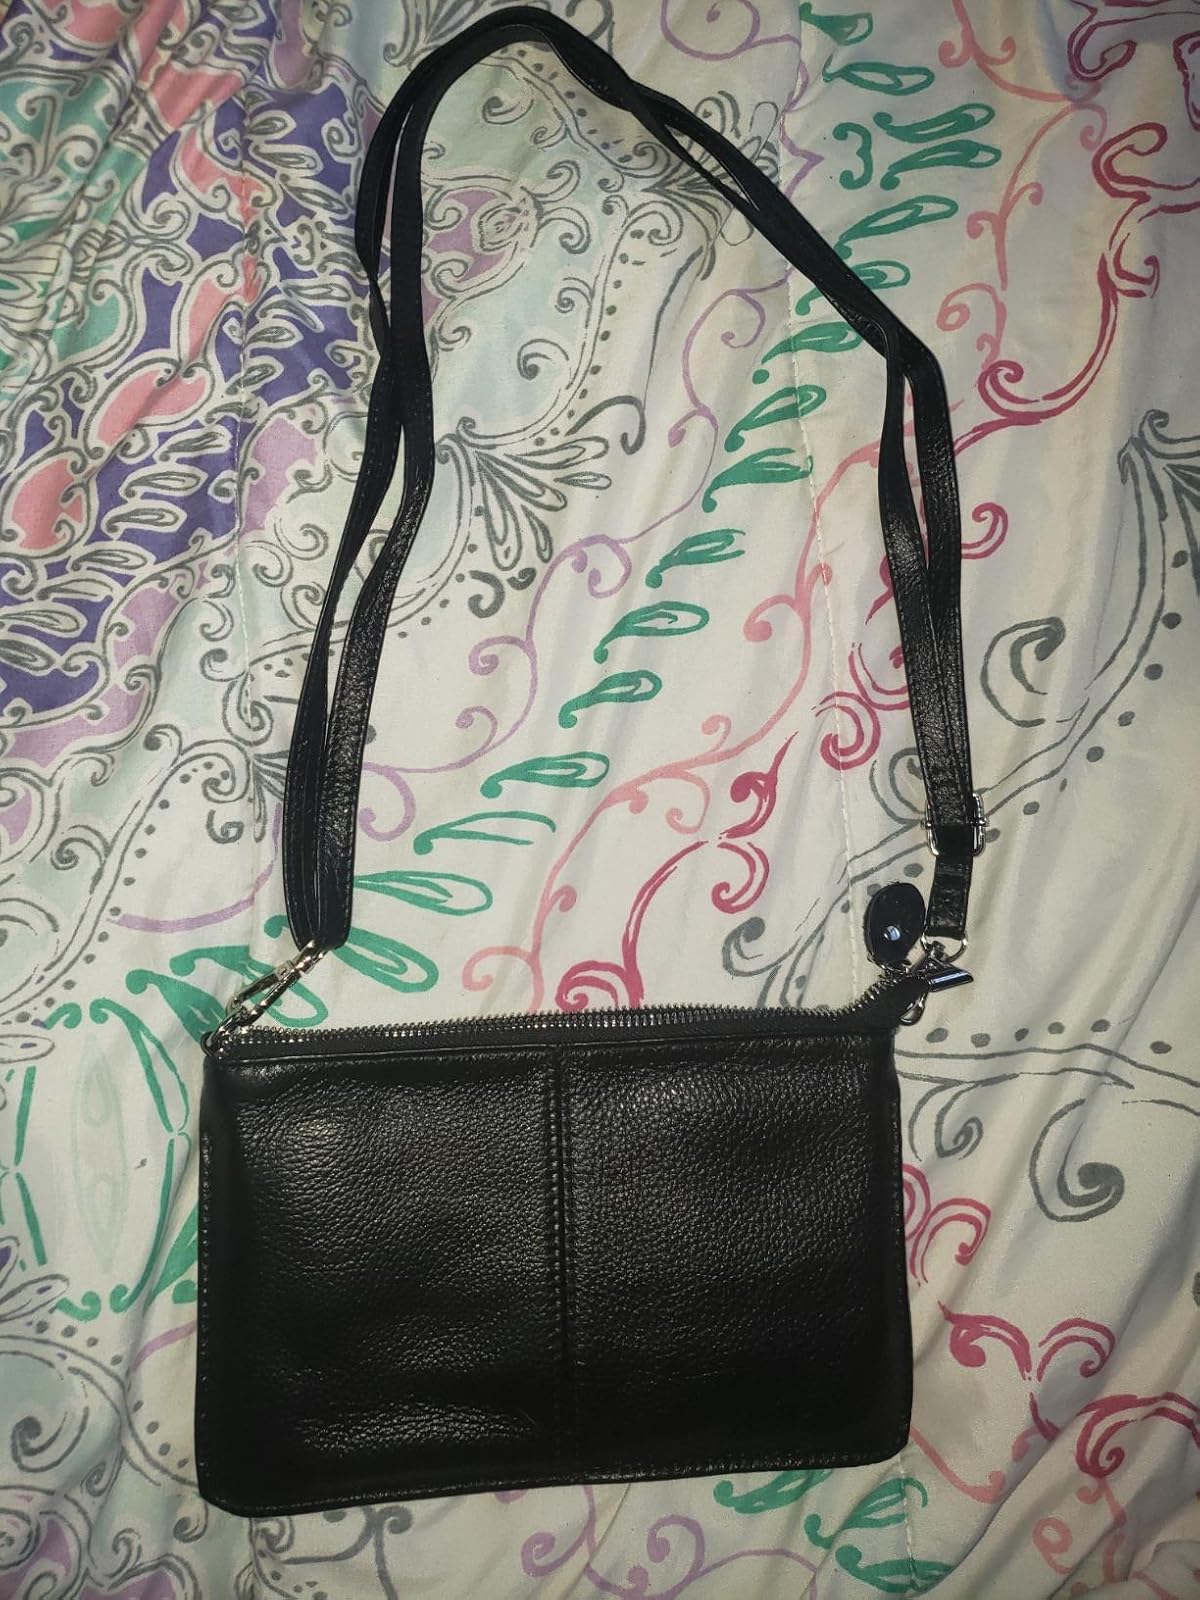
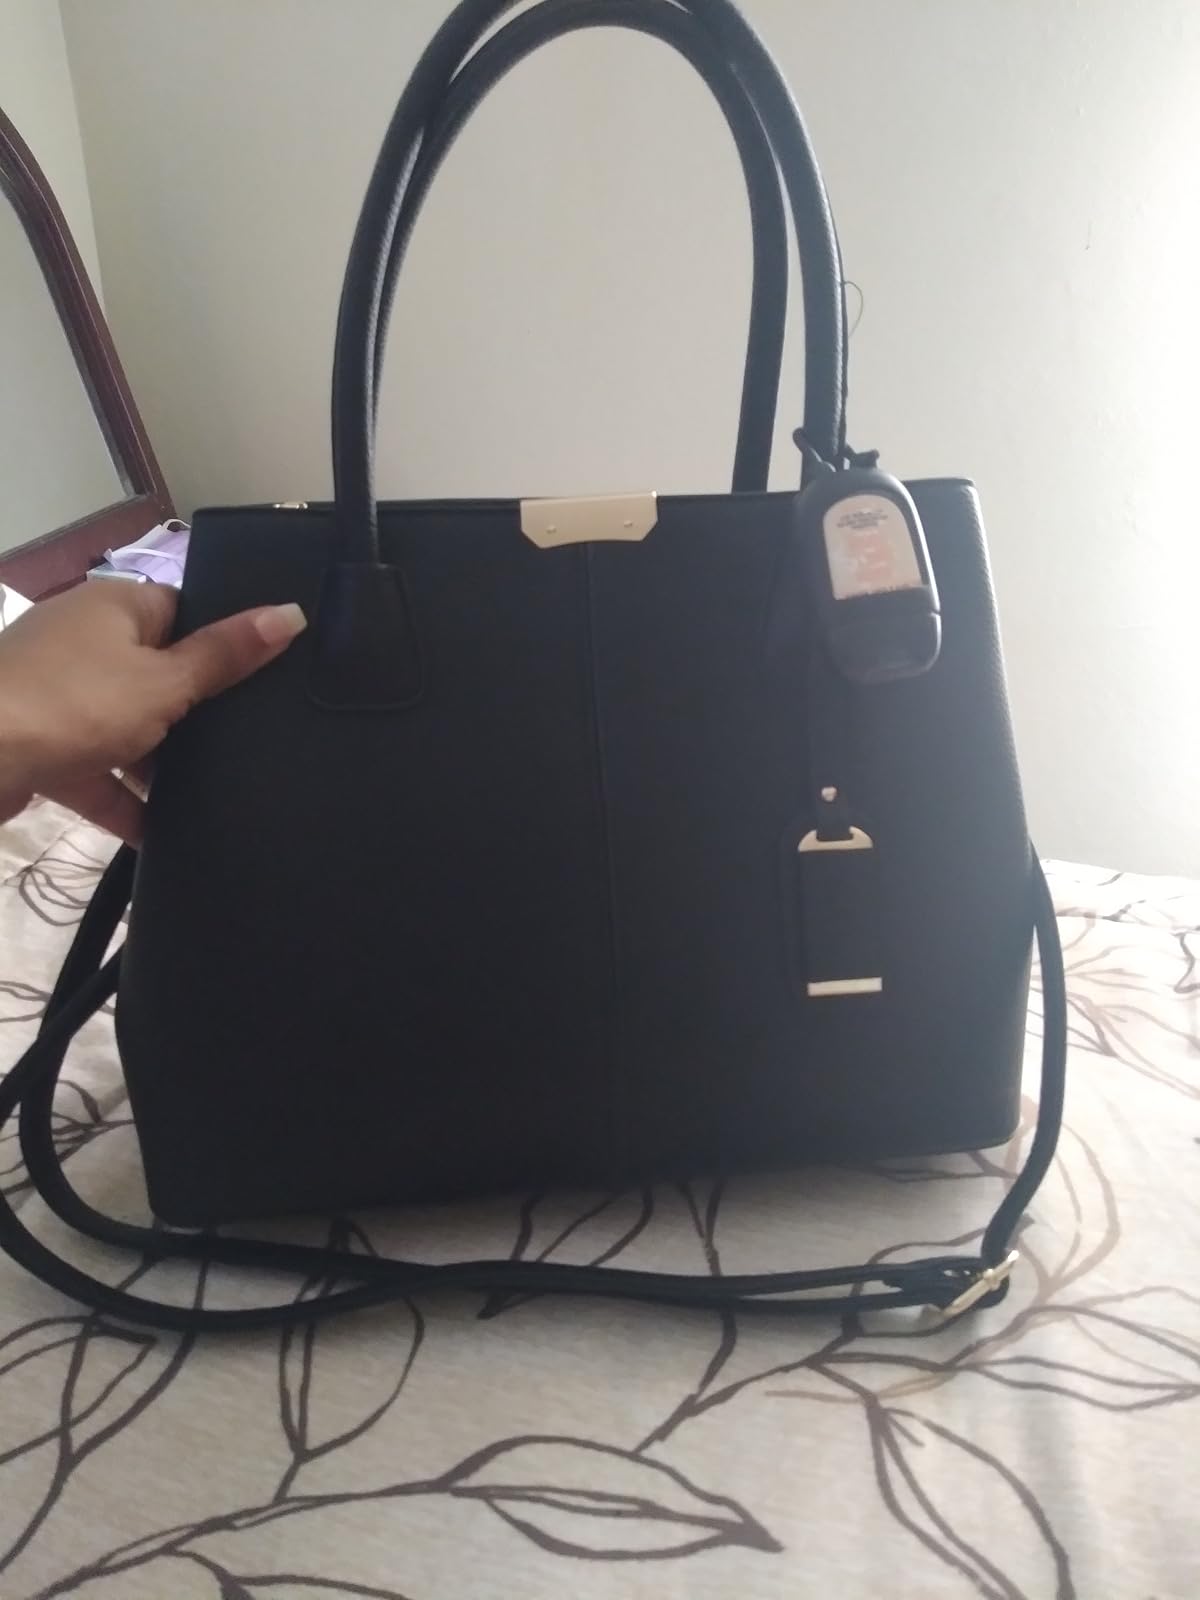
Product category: accessories_handbag
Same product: no